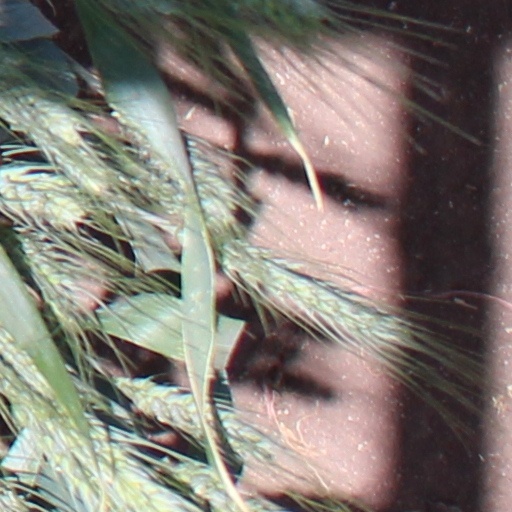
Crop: wheat